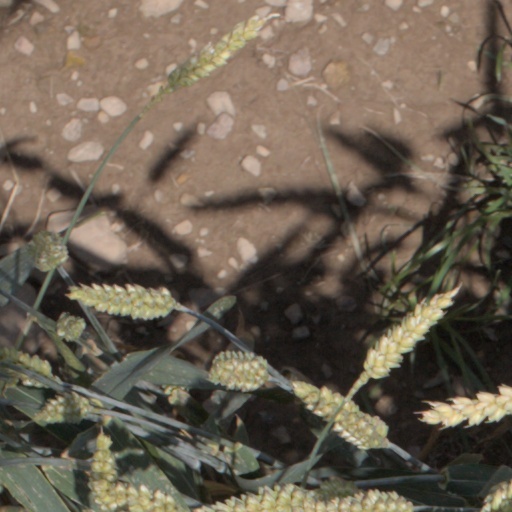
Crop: wheat